Kocatepe Mosque

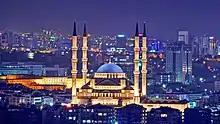
Nighttime view of the mosque

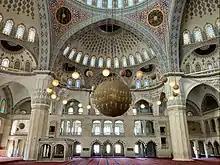
Interior of the mosque

The accepted project was an innovative and modern design. The construction started, but due to heavy critique from conservatives for its modernist look, the construction was stopped at the foundation level. Vedat Dalokay later built a modified version of the Kocatepe Mosque after winning an international competition for the Shah Faisal Mosque in Islamabad, Pakistan in 1969. This mosque, which can accommodate 24,000 worshippers, is one of the largest mosques in the world, and accepted by many as the frontiers of modern Islamic architecture.